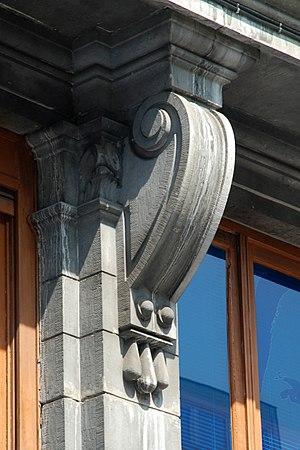
Belgique - Bruxelles - Immeuble «
L'immeuble « Le Printemps » est un édifice de style éclectique à tendance néo-baroque construit en 1875 à Bruxelles en Belgique par l'architecte Adolphe Vanderheggen, à la suite des travaux de voûtement de la Senne et de la création des « boulevards du Centre ».